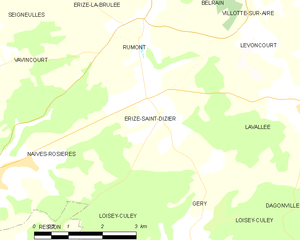
Érize-Saint-Dizier est une commune française située dans le département de la Meuse, en région Grand Est.